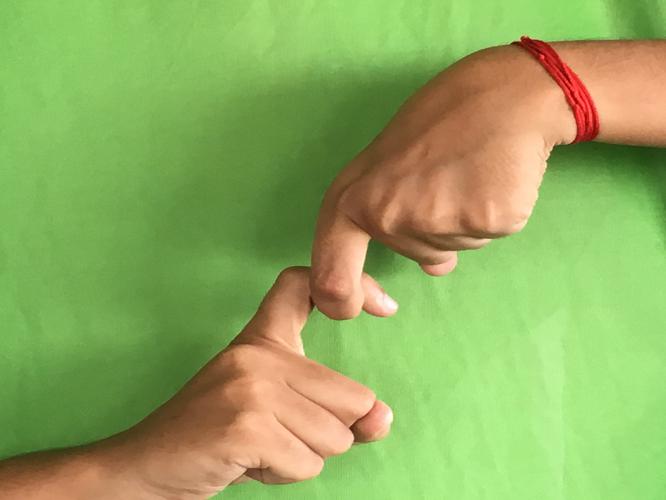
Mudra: Pasha
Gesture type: double_hand